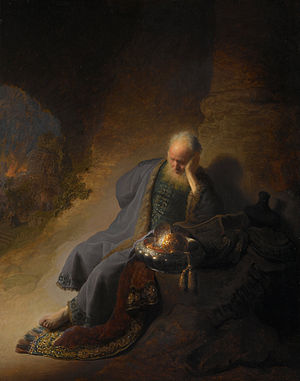
Klagesangene
Jeremias sørger over ødelæggelsen af Jerusalem, maleri af Rembrandt (1630)
Klagesangene er en poetisk bog i Bibelen som medregnes til profetbøgerne. Klagesangene tilskrives Jeremias, og er i nogen jødiske skriftsamlinger tilføjet til slutningen af Jeremias' Bog.